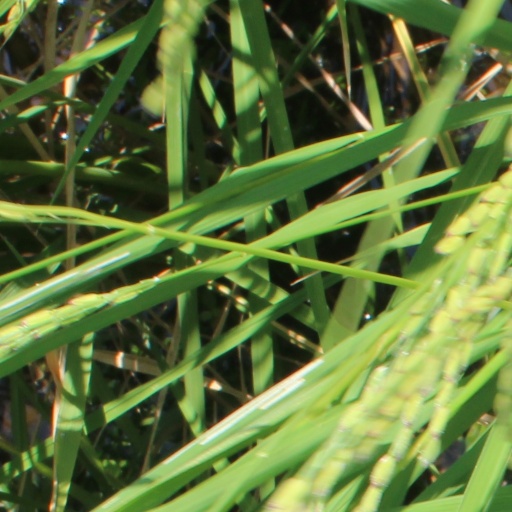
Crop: rice